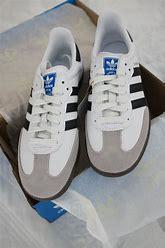
Brand: Adidas
Model: Samba